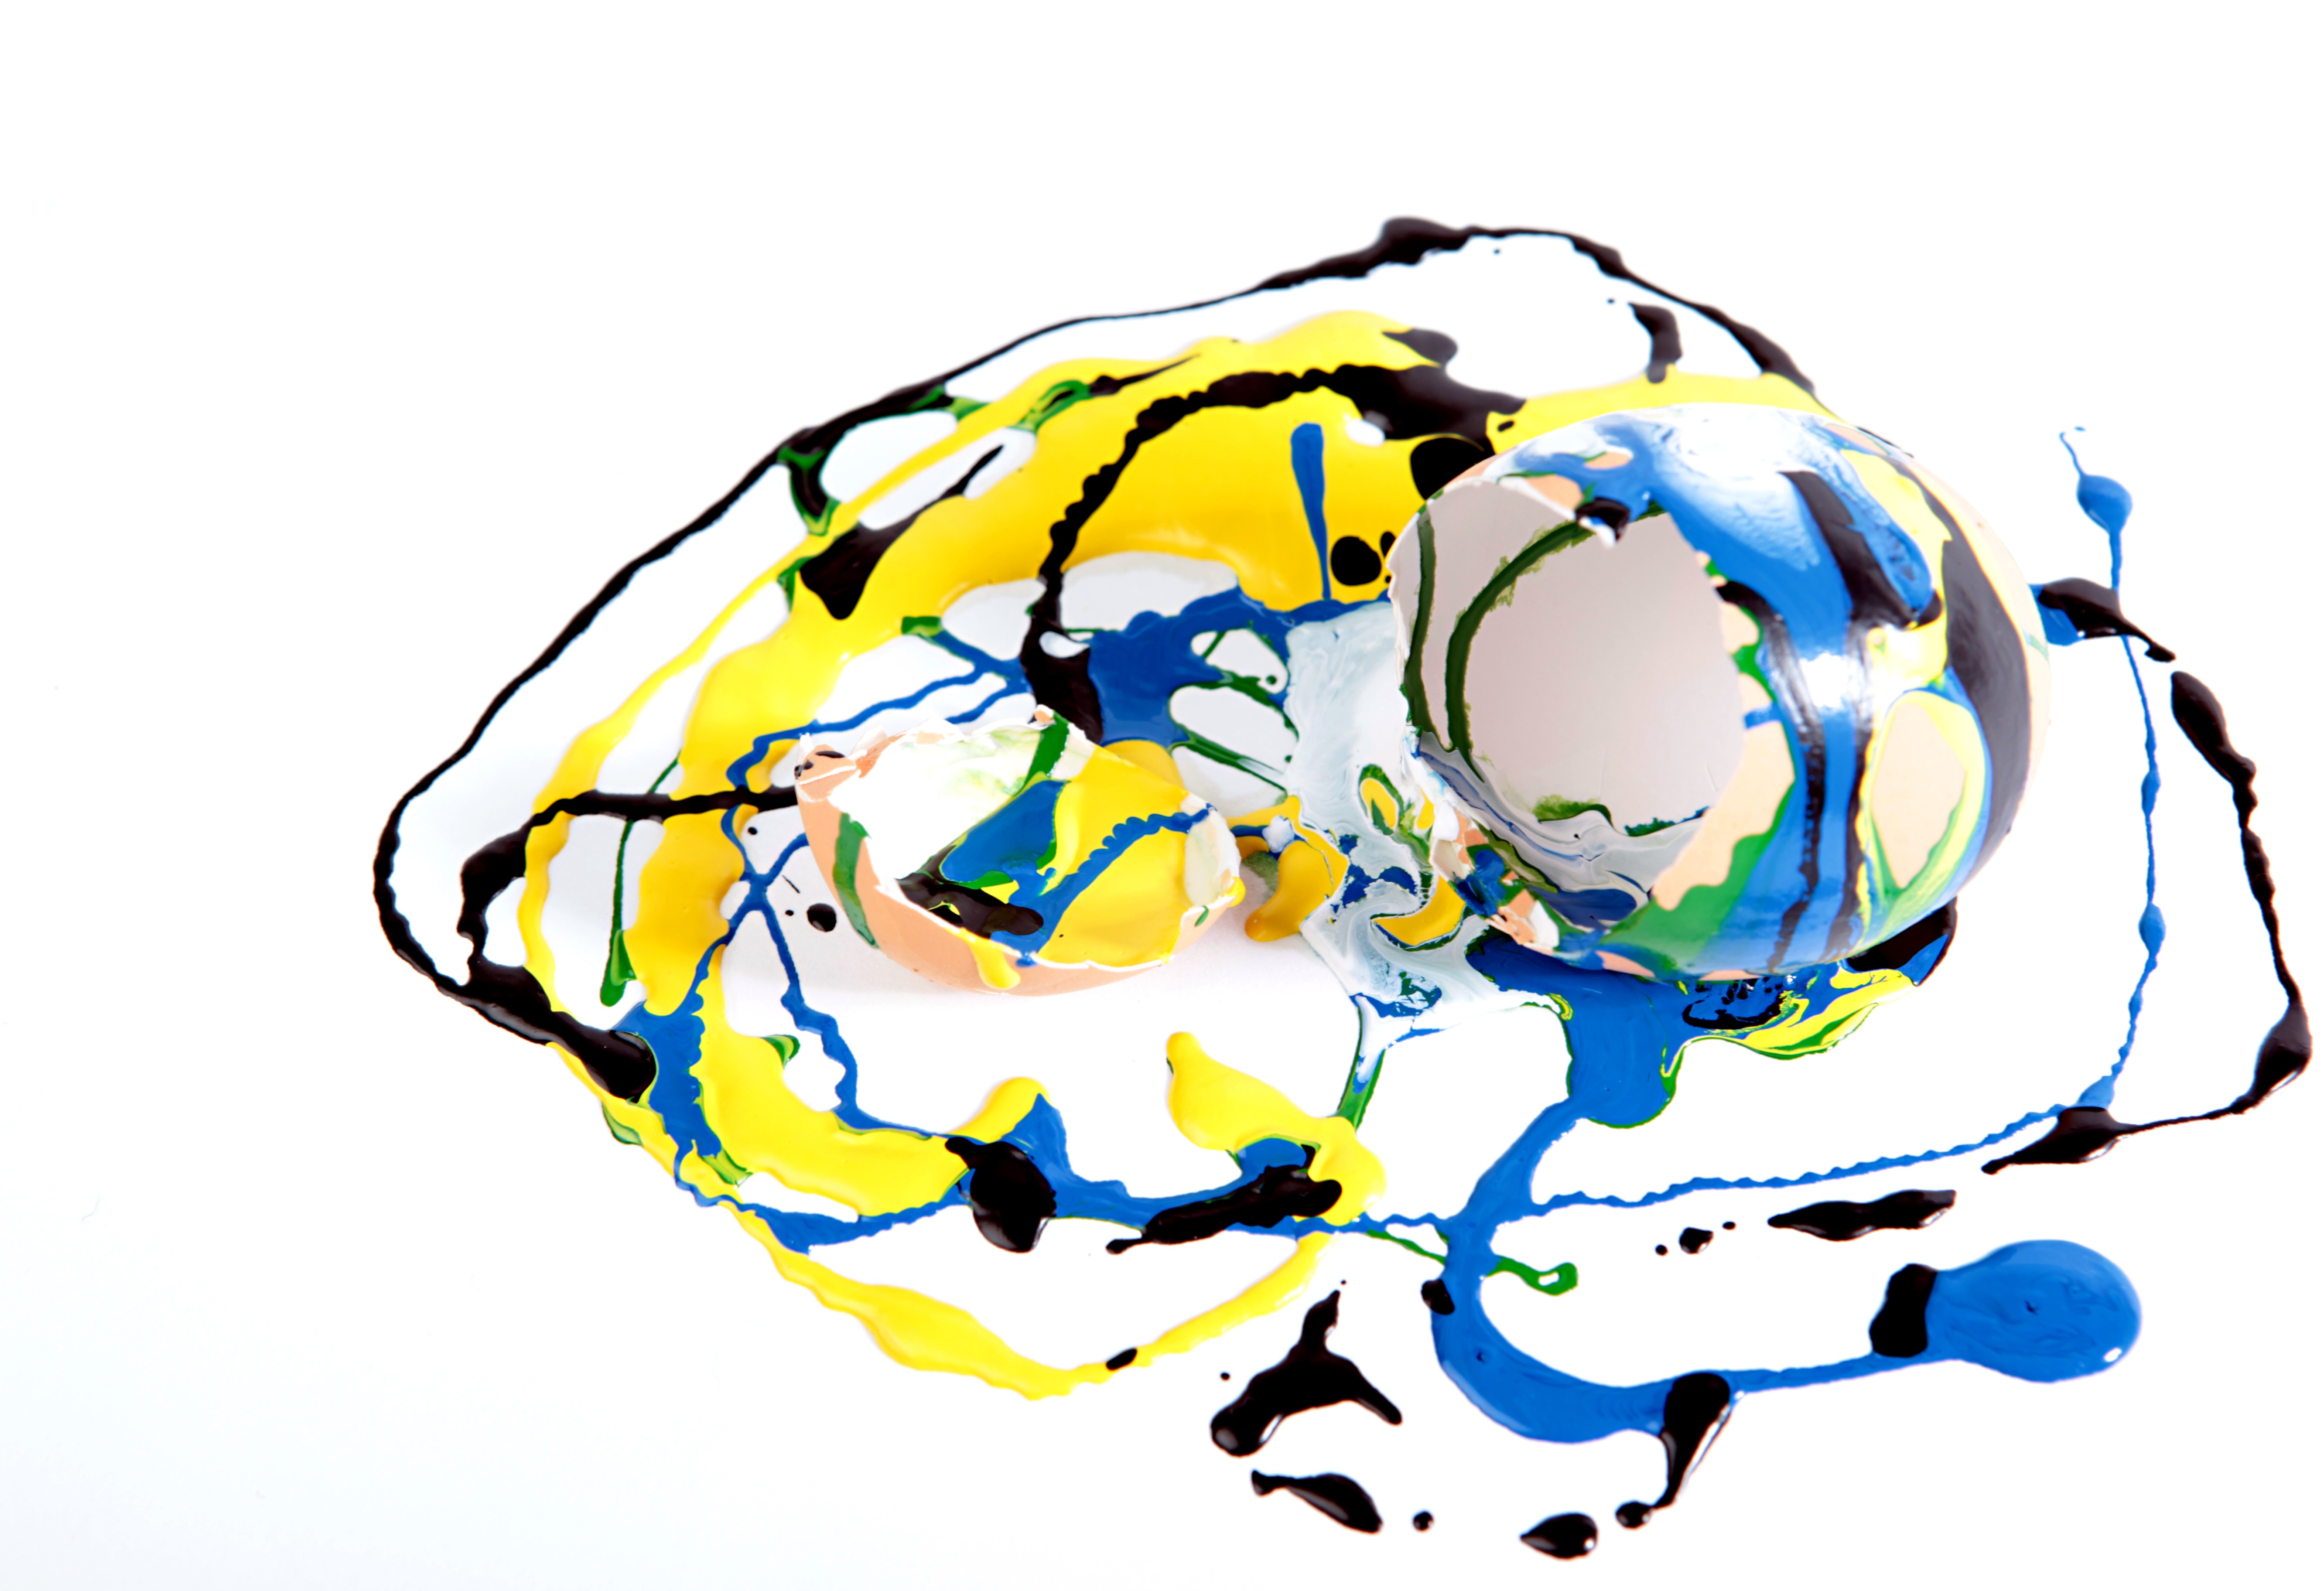
open, line, color, broken, empty, colorful, shell, circle, egg, font, illustration, easter, shape, hen's egg, clip art, eggshell, eggs color